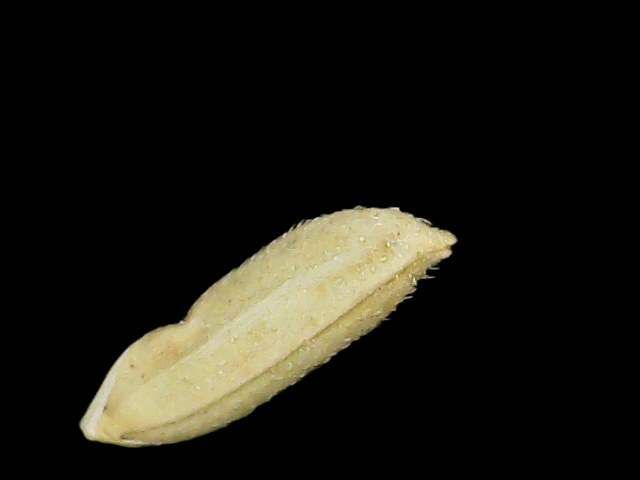
Rice variety: Binadhan16